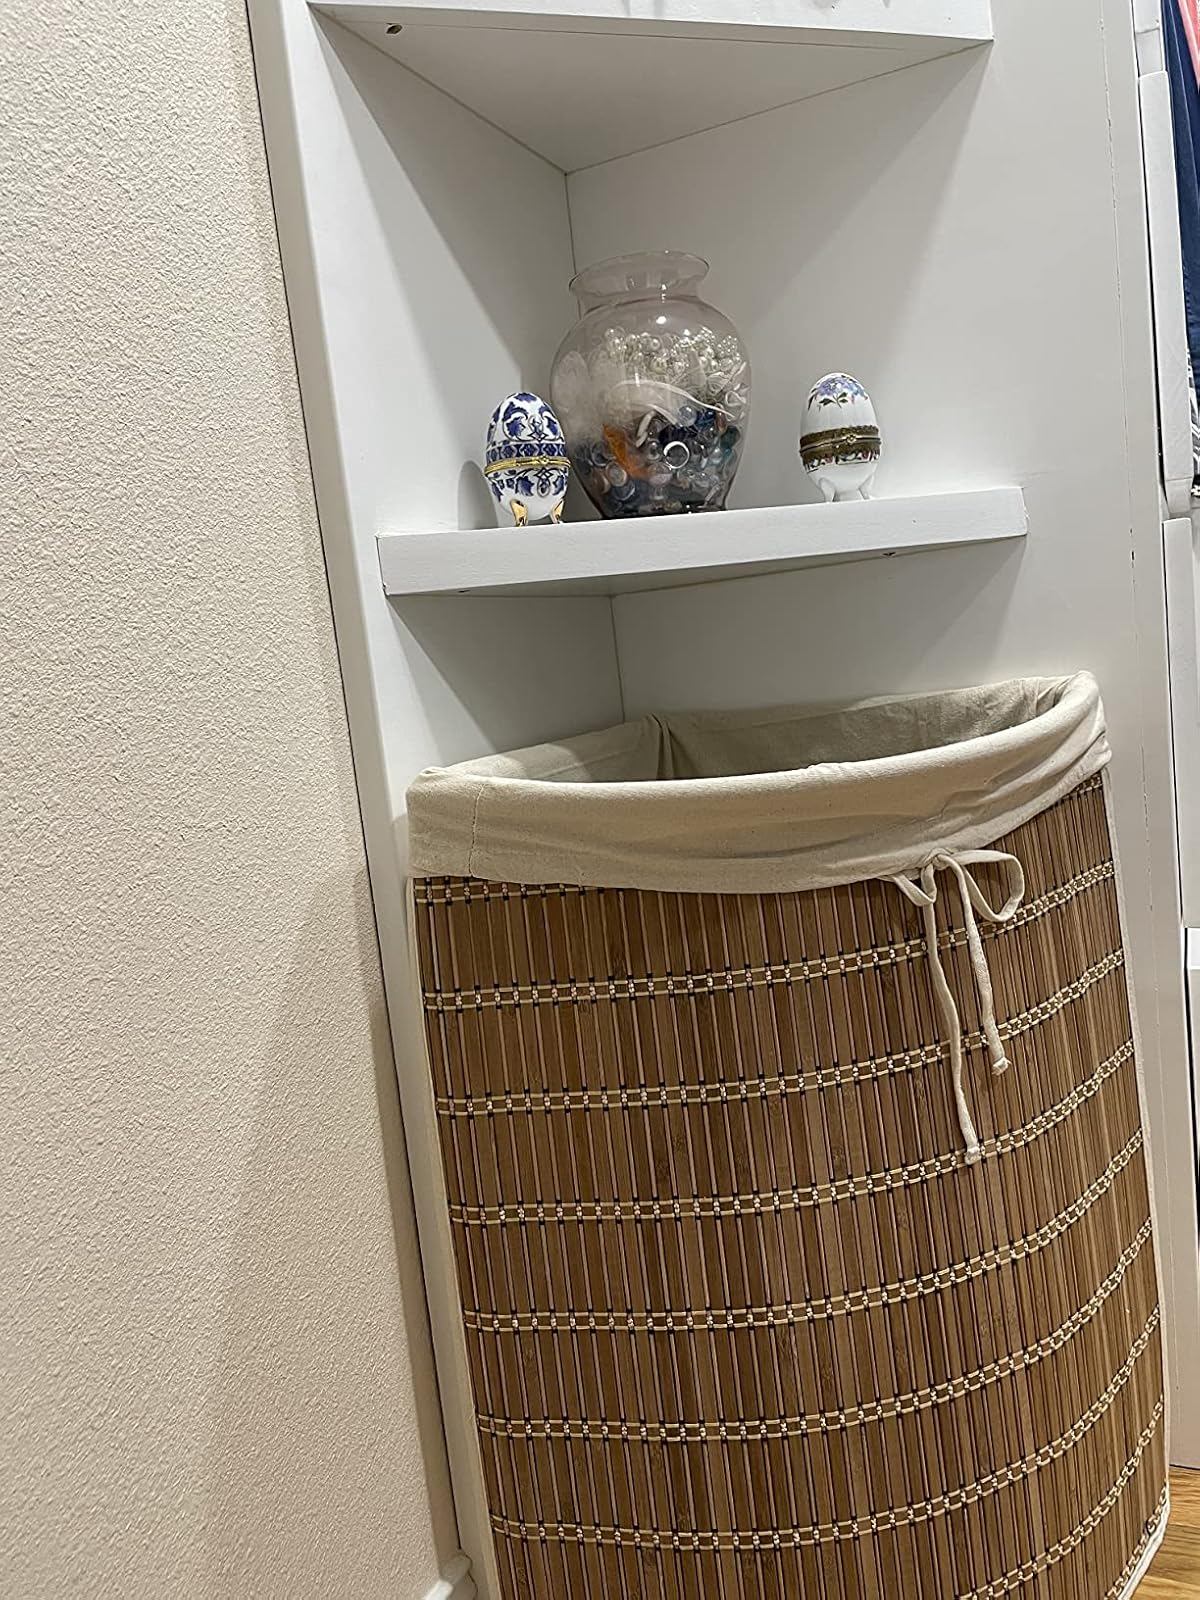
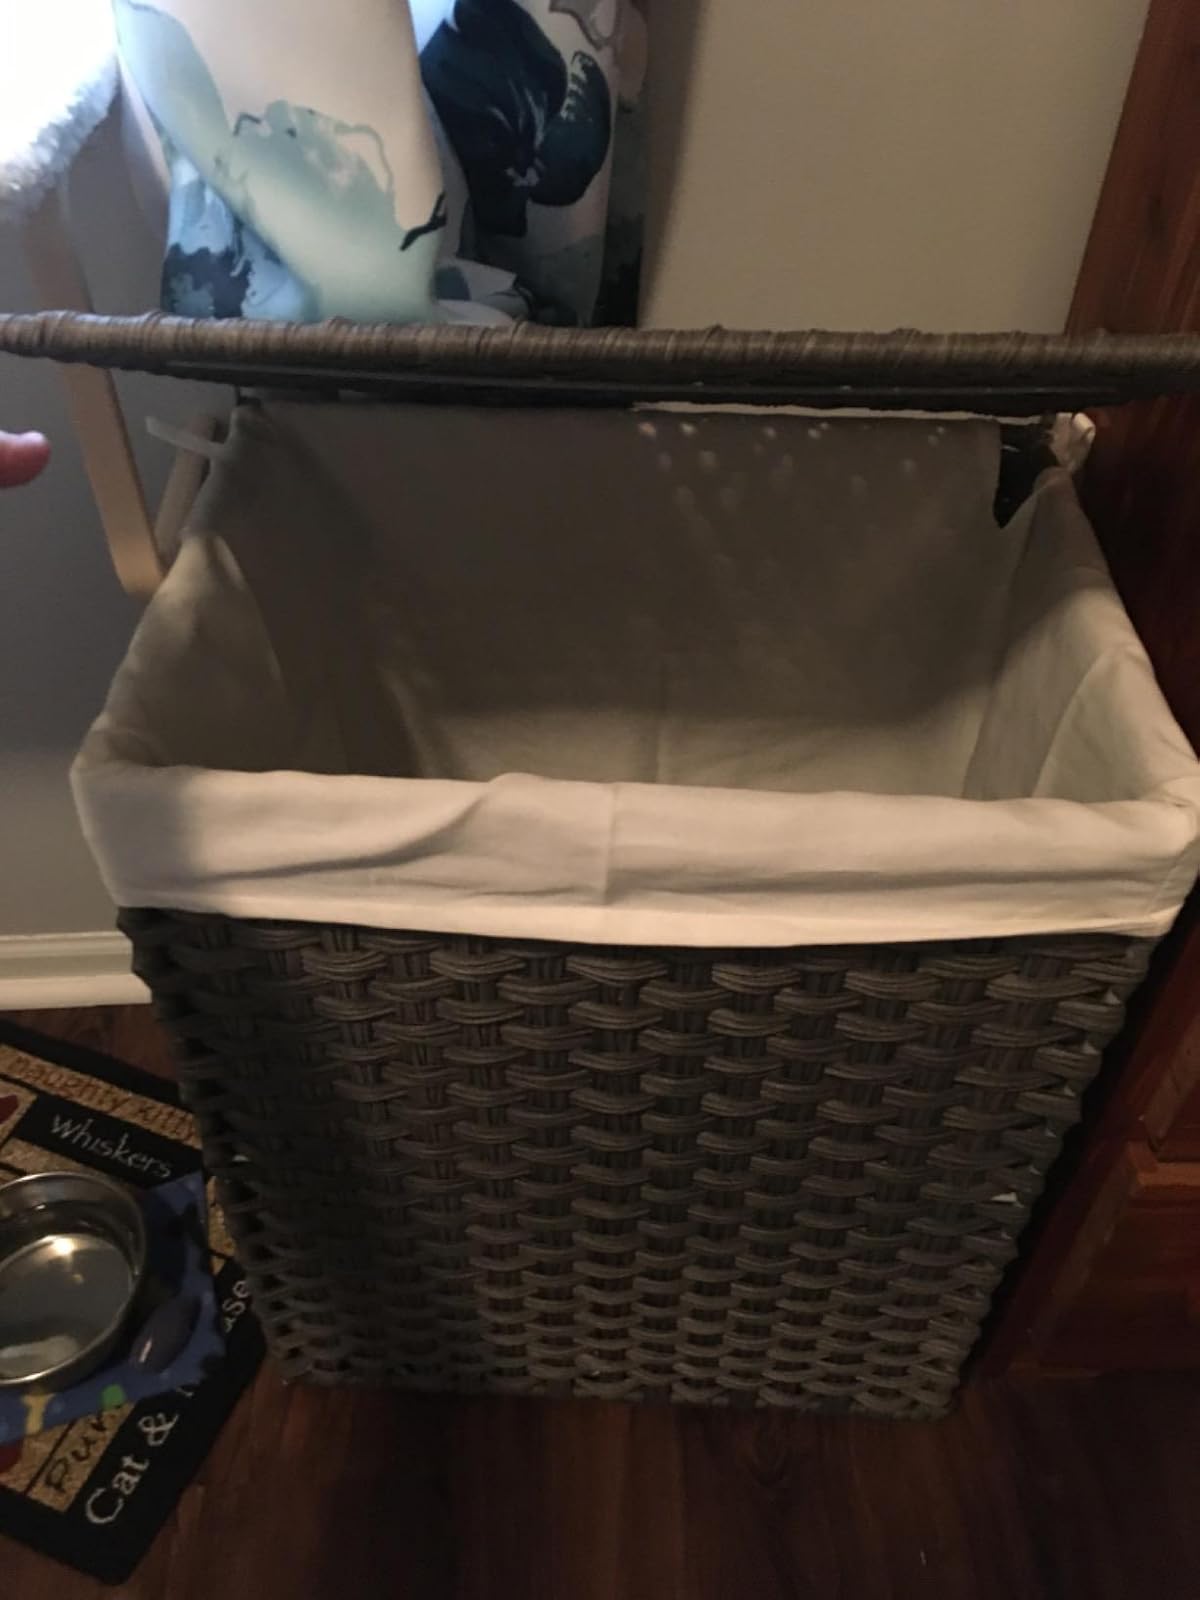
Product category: items_hamper
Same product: no